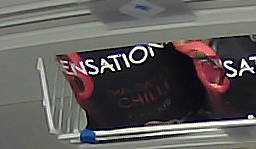
Product: lays_chill